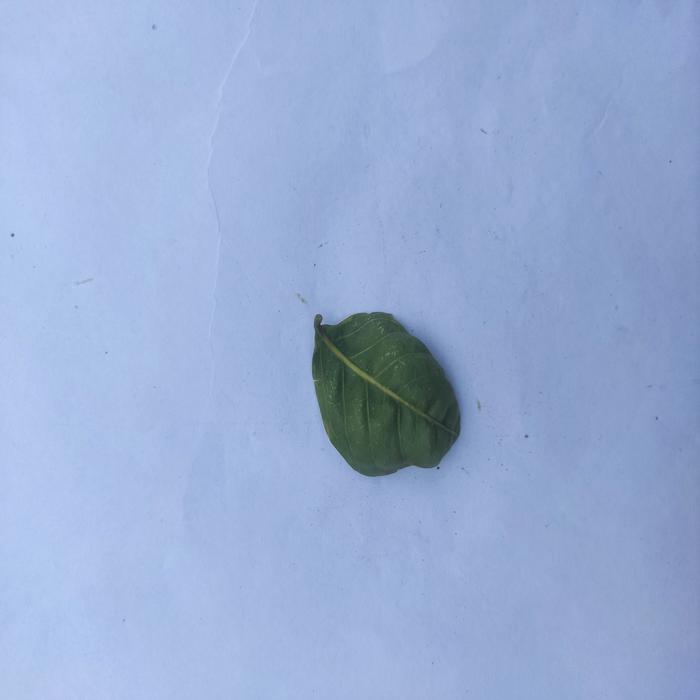
Crop: Aegle Marmelos
Leaf condition: Leaf_Curl